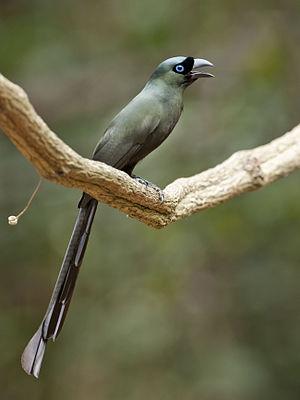
La Témia bronzée, pie à raquettes ou pie bronzée, est une espèce d'oiseaux de la famille des corvidés.